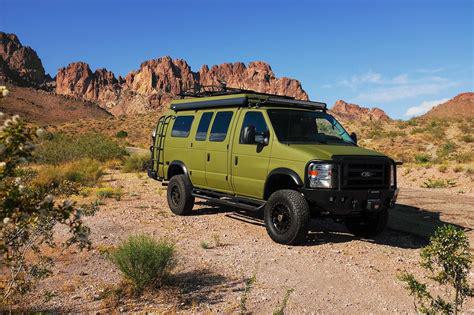
Brand: Vans
Model: Sport